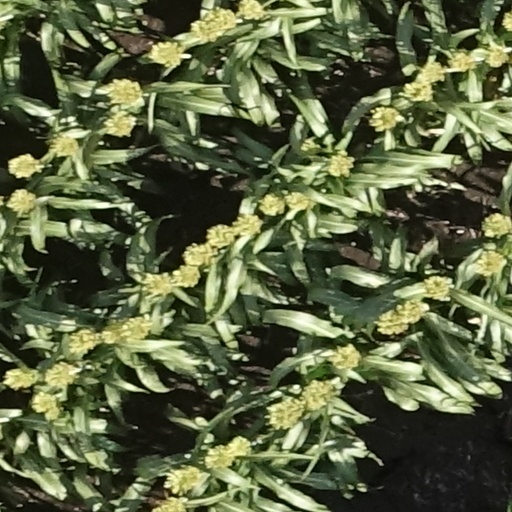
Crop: sorghum